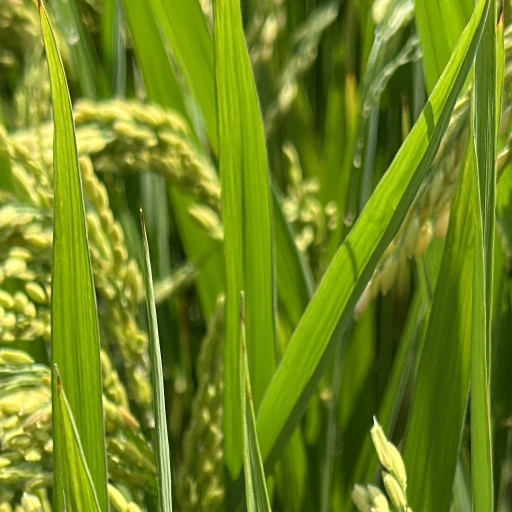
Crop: rice